Karl Kaspar von der Leyen

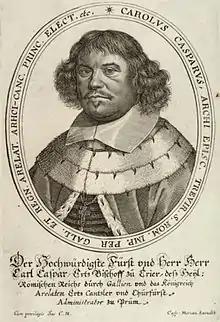
Karl von der Leyen Kaspar, engraving from a coronation leaflet from the year 1658

Karl Kaspar von der Leyen (18 December 1618 – 1 June 1676) was Archbishop-Elector of Trier and a Prince-Elector of the Holy Roman Empire from 1652 to 1676.